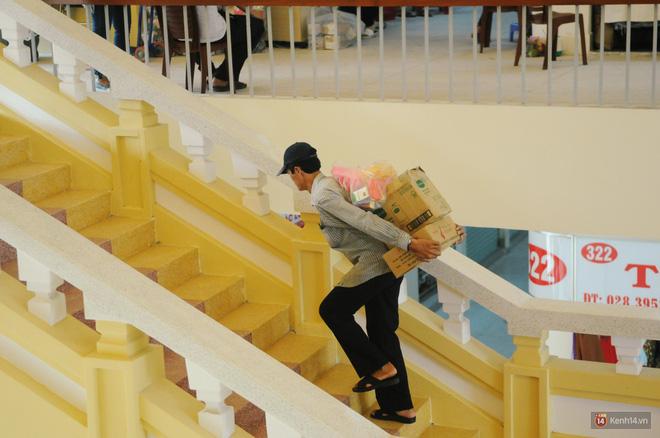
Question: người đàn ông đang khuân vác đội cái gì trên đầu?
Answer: cái nón màu đen